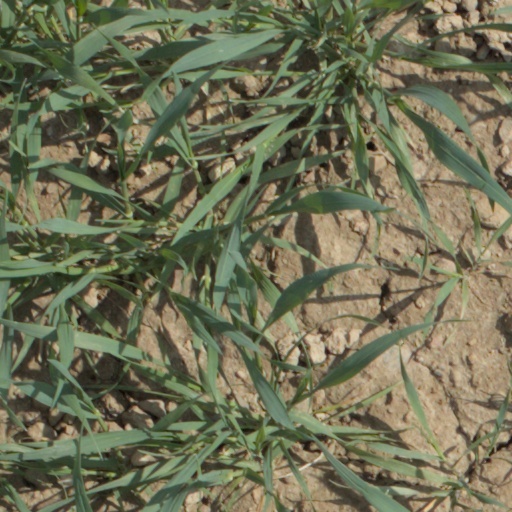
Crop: wheat